Burn Bridge

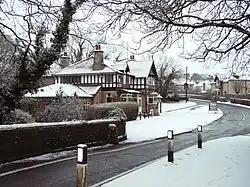
The Black Swan pub on Burn Bridge Road.

Its local name is the Mucky Duck. Apparently there has been a hostelry on the site since charcoal burners used it in c. 1650. Opposite the pub on Burn Bridge Road was the smithy, later a grocer's shop until the 1960s and now converted to an office.